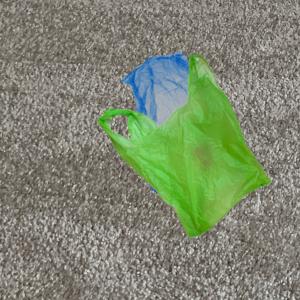
Label: plasticbags